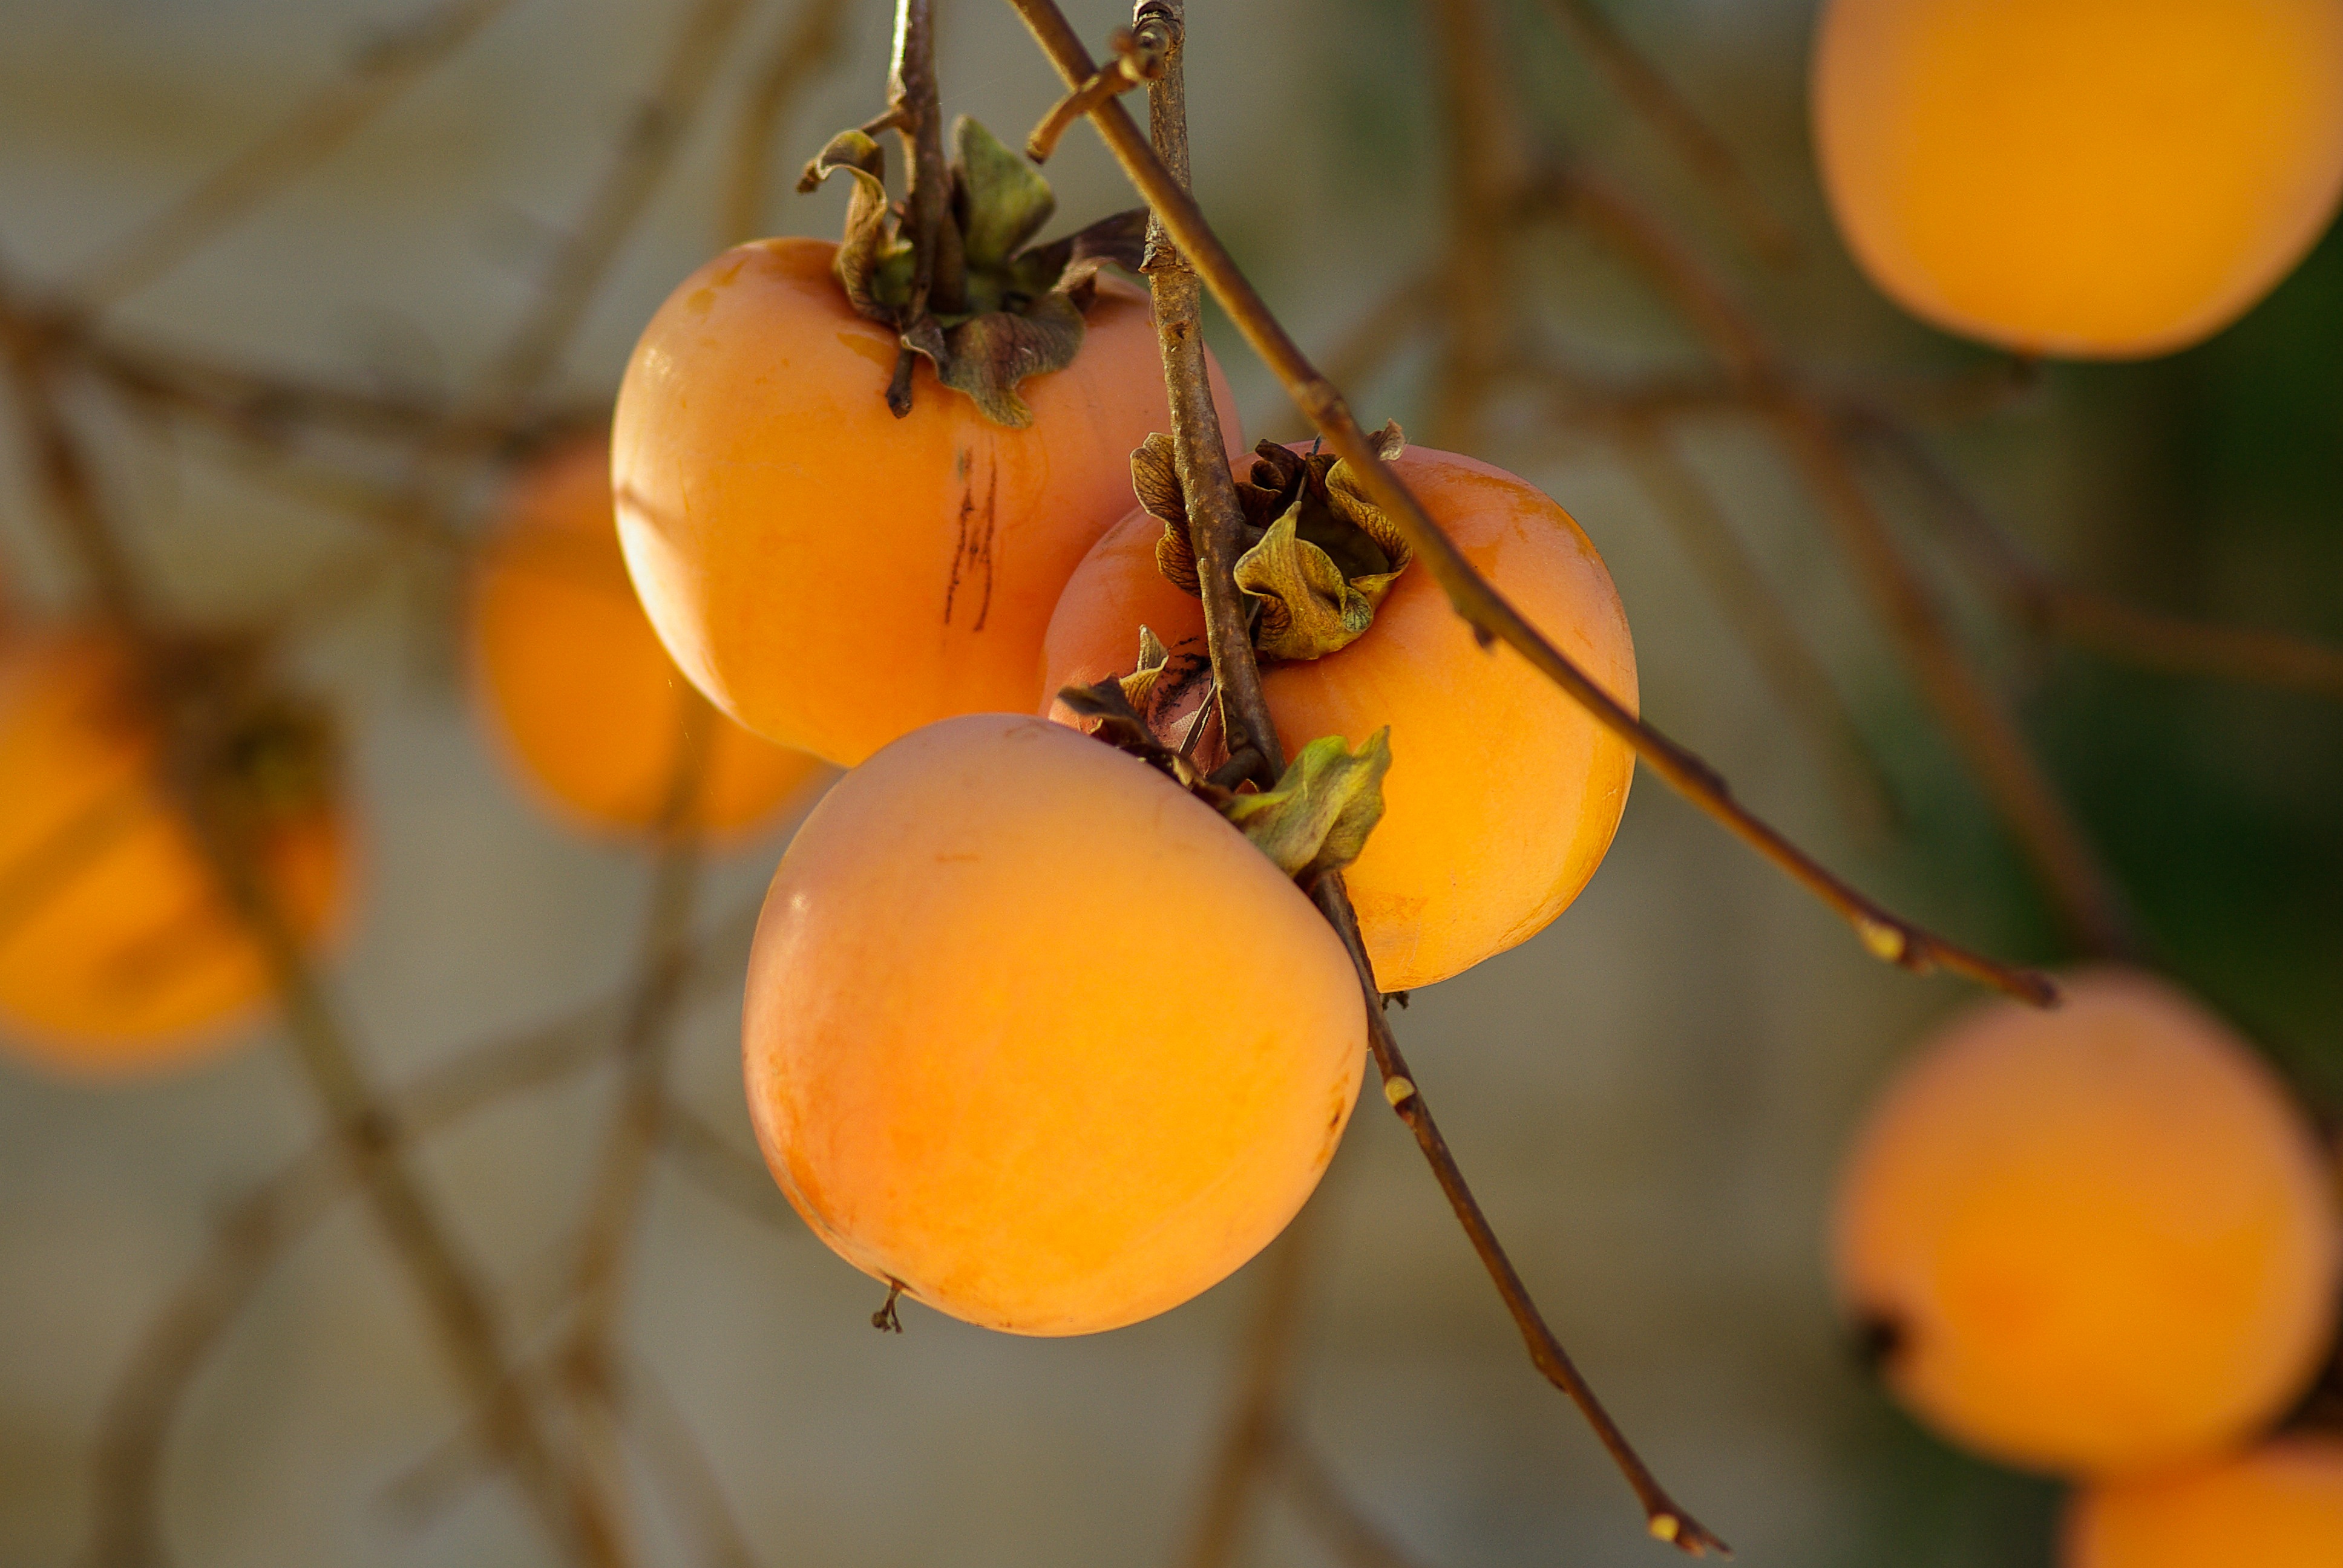
nature, branch, plant, photography, fruit, leaf, fall, flower, orange, food, produce, autumn, yellow, flora, close up, khaki, persimmon, diospyros, rose hip, macro photography, flowering plant, land plant, ebony trees and persimmons